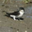
Label: bird